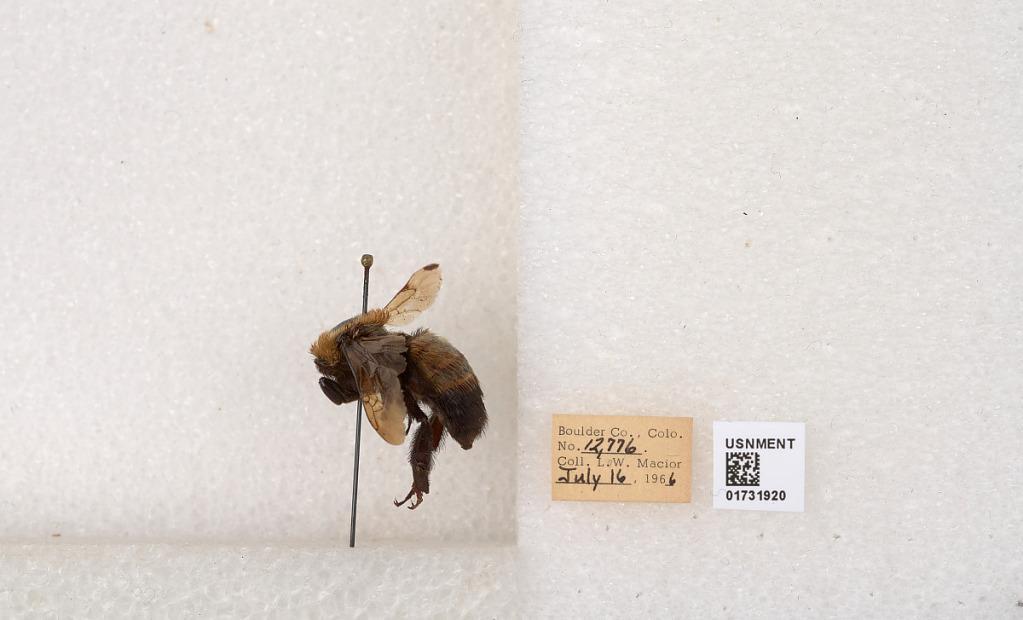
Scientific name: Bombus (Bombus) nevadensis Cresson